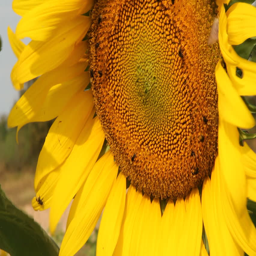
bumble bee on a sunflower